Dipankar Banerjee (metallurgist)

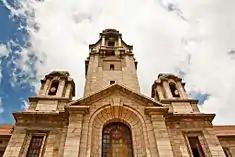
IISc - Main Building

Born on 15 February 1952, Dipankar Banerjee graduated in metallurgical engineering from the Indian Institute of Technology, Madras in 1974. After gaining a master's degree, he pursued his doctoral studies at the Indian Institute of Science (IISc) to earn a PhD in 1979. His post-doctoral work was at the Aeronautical Research and Development Board of India of the Defence Research and Development Organization (DRDO) as a research fellow and after completing the work, he started his career at the Defence Metallurgical Research Laboratory (DMRL) of DRDO in 1979. He became the director of DMRL in 1996 and held the position until 2003 when he was appointed as the chief controller of research and development of DRDO, overseeing the aeronautical and materials programs of the organization. In 2010, he returned to his alma mater, the IISc, as a professor at the Department of Materials Engineering and heads the "Processing, Structure and Properties of Materials Laboratory" (PSPM) as its group leader. During this period, he had several stints on research assignments in the US which included those at the Carnegie Mellon University, the Los Alamos National Laboratory and the General Electric Research Laboratory. He is a former chair of the research council of the National Institute of Interdisciplinary Science and Technology and the incumbent chair of the research council of Central Glass and Ceramics Research Institute of CSIR and the Gas Turbine Materials (GTMAP) program of the Aeronautics Research and Development Board of DRDO. He is a former president and the incumbent member of the council of the Indian Institute of Metals and sits in the governing board of the Indian Institute of Technology, Madras. The memberships of the board of governors of Mishra Dhatu Nigam and the strategic advisory committee of the Mining and Metallurgical Society of America were some of his other past assignments.